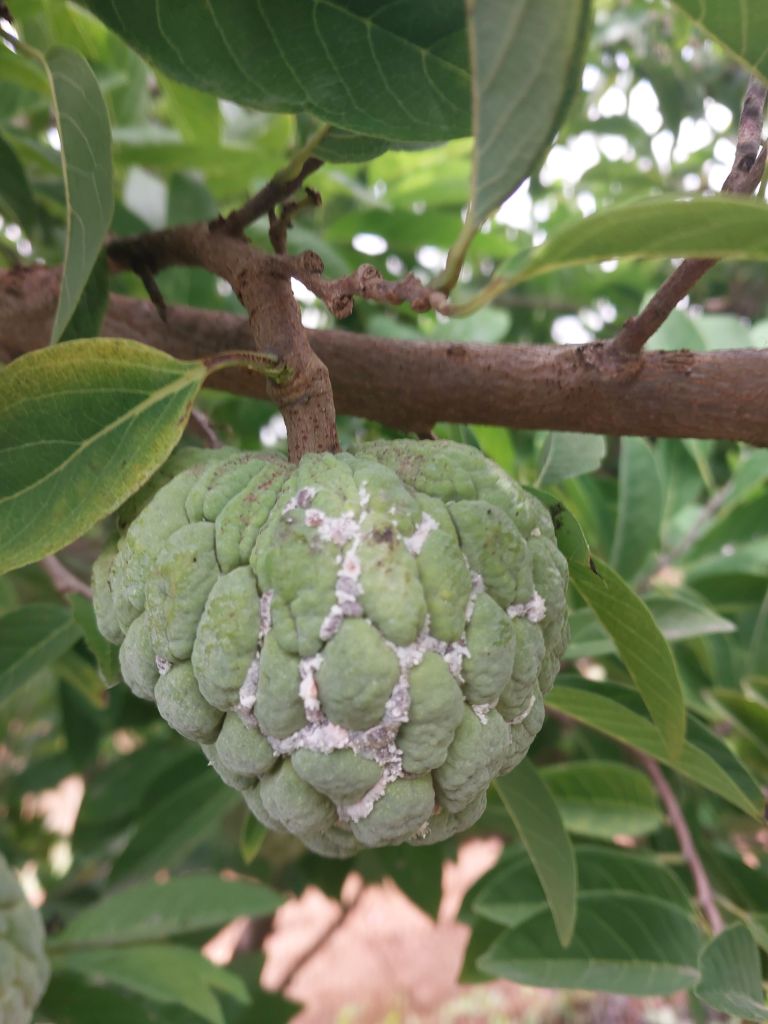
Disease label: Mealy Bug